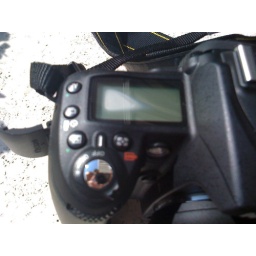
D90 drying in the sun... Mental note: must not put camera and a bottle of water in the same bag.